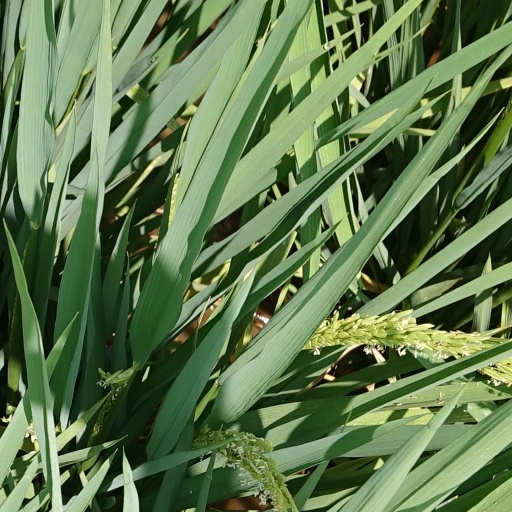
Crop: rice